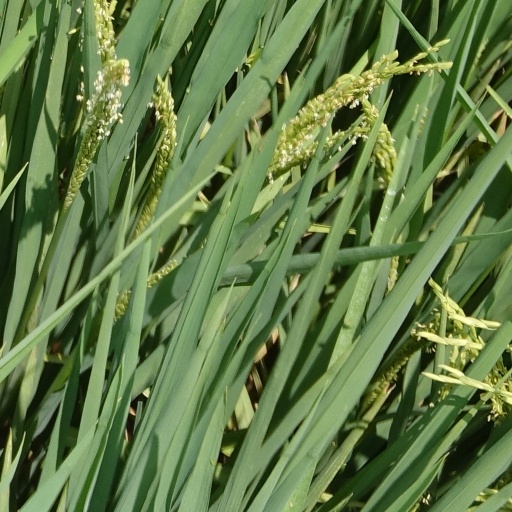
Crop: rice